Brigade Commander Ivanov

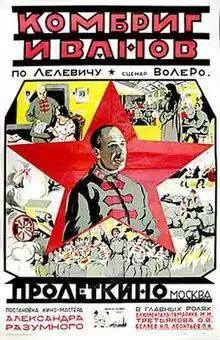

Brigade Commander Ivanov is a 1923 Soviet silent comedy film directed by Aleksandr Razumny. It was released in the United States as Beauty and the Bolshevik.